Monastery of San Martiño Pinario

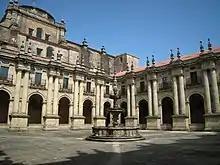
Cloister of the Portería

The Cloister of the Portería or Processions, the largest, began to be erected around 1633 on the side closest to the church. Although the project is attributed to Bartolomé Fernández Lechuga, they worked on it Peña del Toro or Miguel de Romay, also author of the bell tower. It has two floors united by double columns of giant Tuscan order that start of plinth. The first floor has semicircular arches and the second, by Friar Tomás Alonso, balconies flanked by double Doric columns. The whole is topped by a cornice with pinnacles.